Caladenia caesarea subsp. maritima

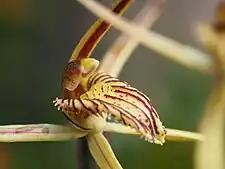
"C. caesarea" subsp. "maritima" labellum detail

"Caladenia caesarea" subsp. "maritima" is a terrestrial, perennial, deciduous, herb which often occurs in clumps of ten or more. It has an underground tuber and a single erect, hairy leaf long and wide. There are up to three flowers borne on a stem high and each flower is long and wide. The lateral sepals and petals are spread widely. The labellum is mustard-yellow with brownish-red stripes, projects prominently, has an irregularly serrated edge and two rows of shiny yellow calli along its centre. Flowering occurs from August to mid-September and is followed by a non-fleshy, dehiscent capsule containing a large number of seeds.